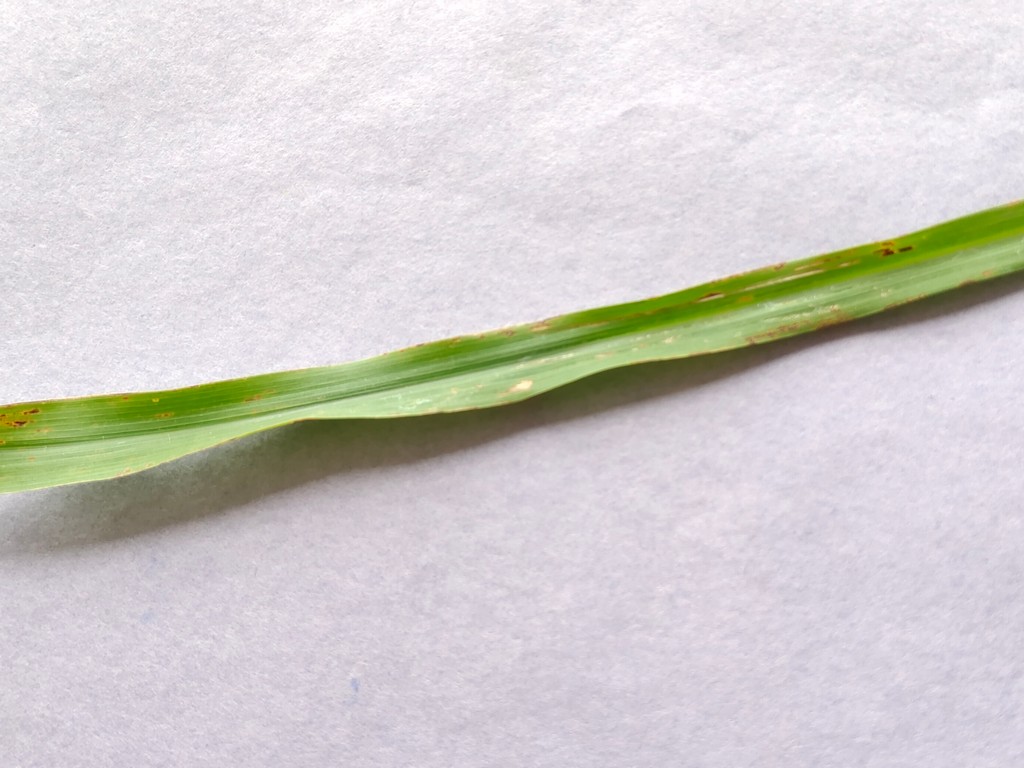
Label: Unhealthy